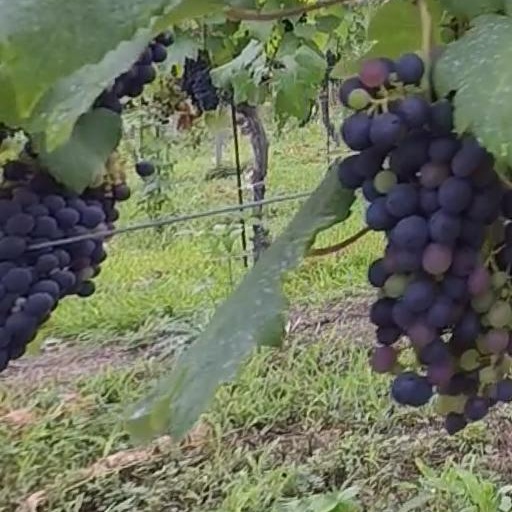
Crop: grape